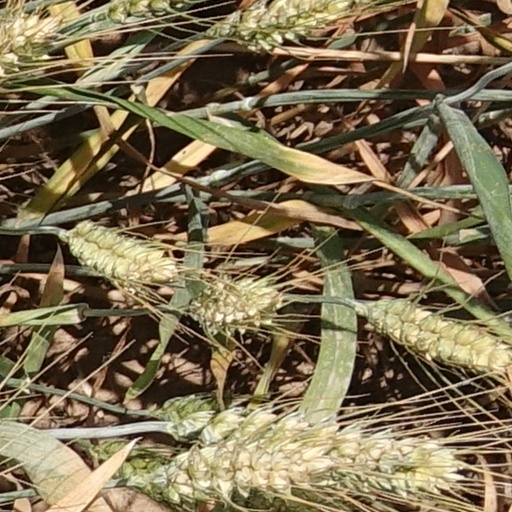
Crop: wheat